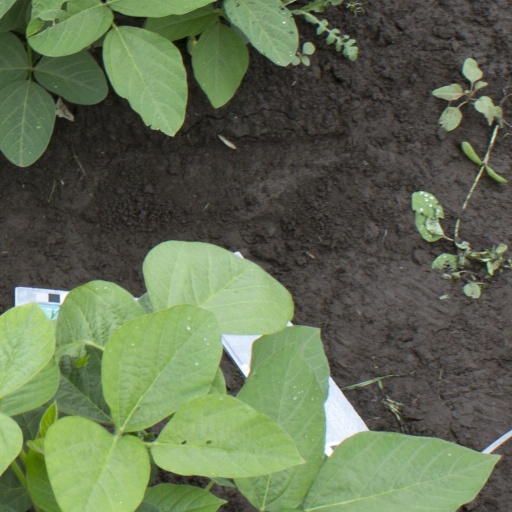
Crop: soybean